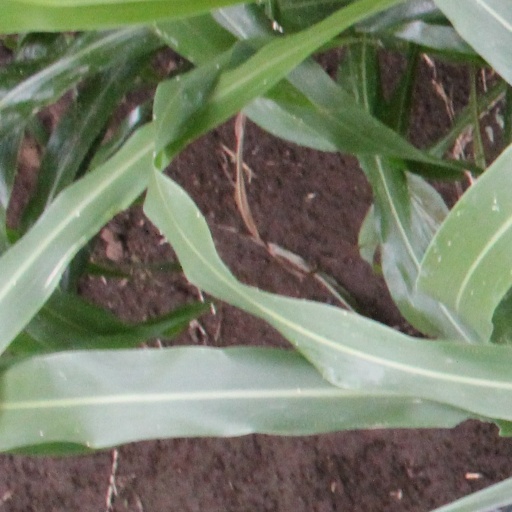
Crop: sorghum